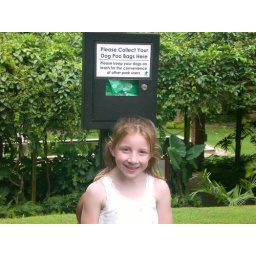
Katherine in front of the dog poo sign